Saint George Hare

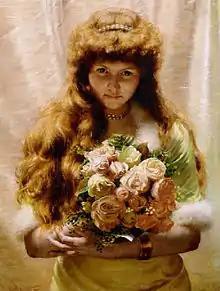

In 1891, he was a founding member of the Chelsea Arts Club. He was an elected member of both the Royal Institute of Painters in Water Colours and the Royal Institute of Oil Painters. Sir Hugh Lane included his work in the London Guildhall exhibition of Irish painters in 1906 and his work was also exhibited regularly at the Walker Gallery, Liverpool and the Manchester City Art Gallery.